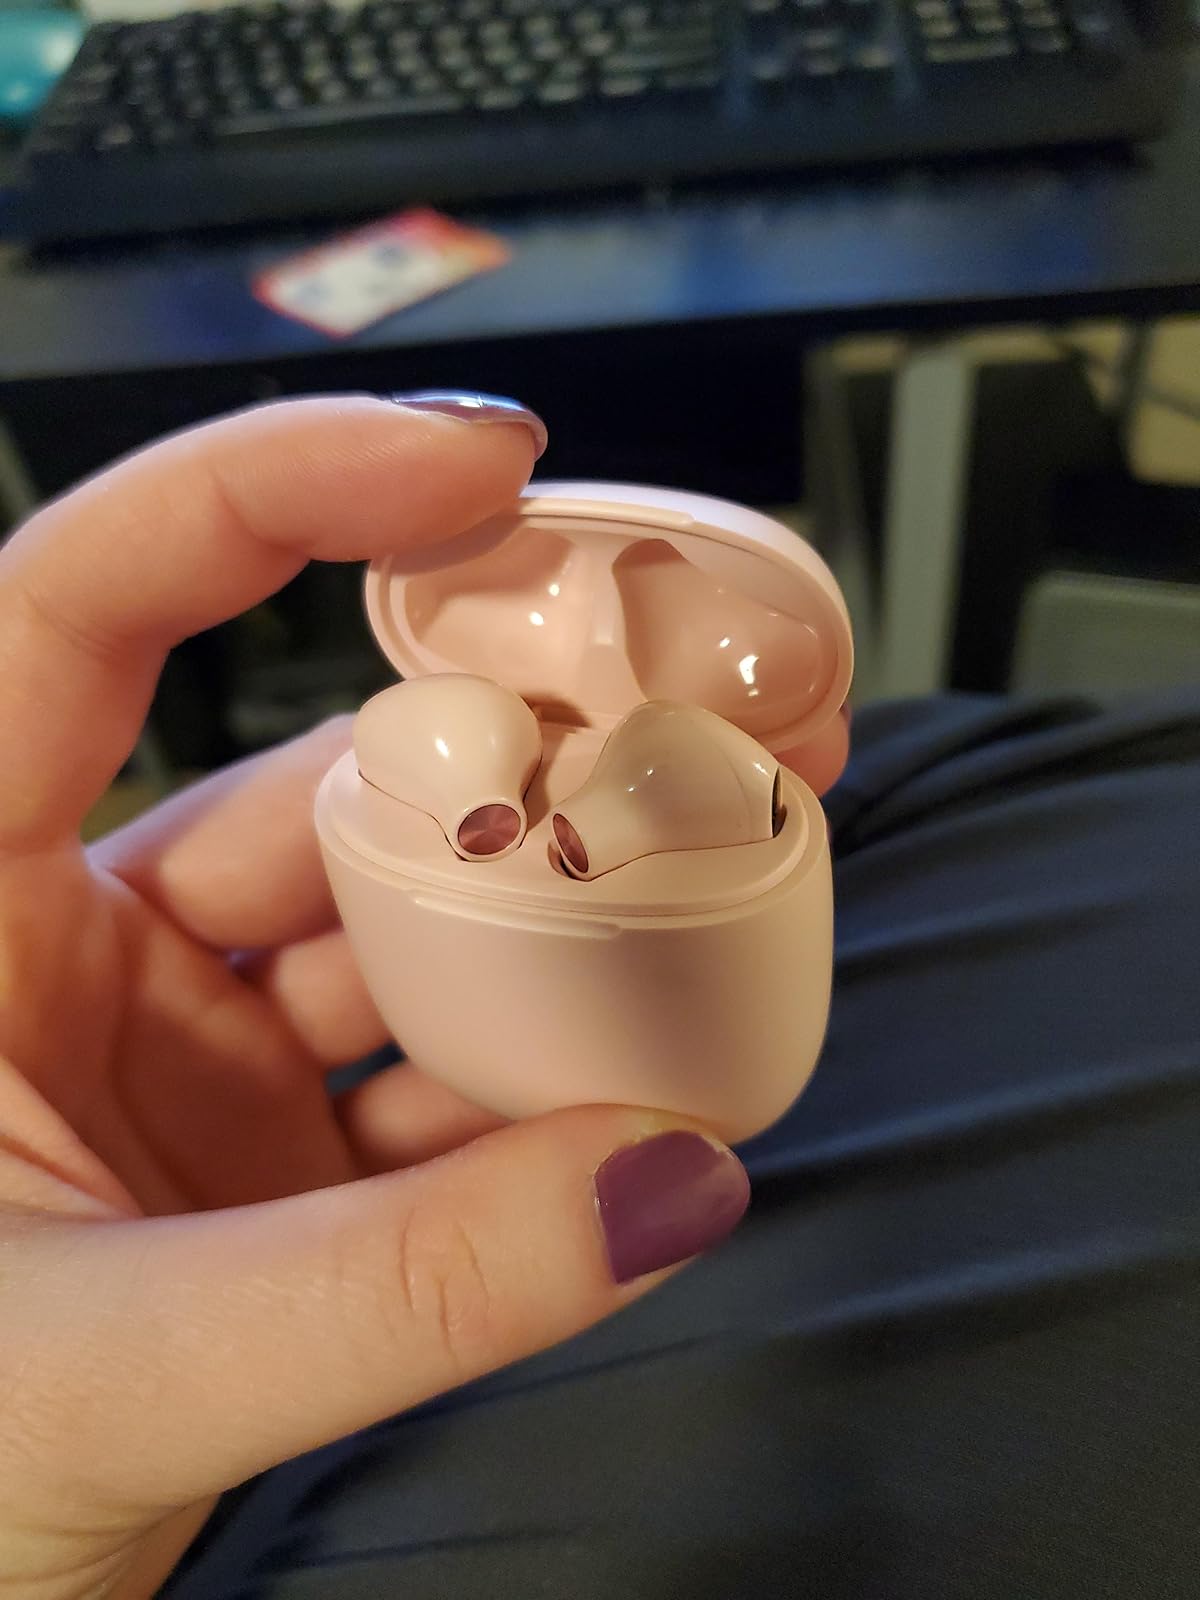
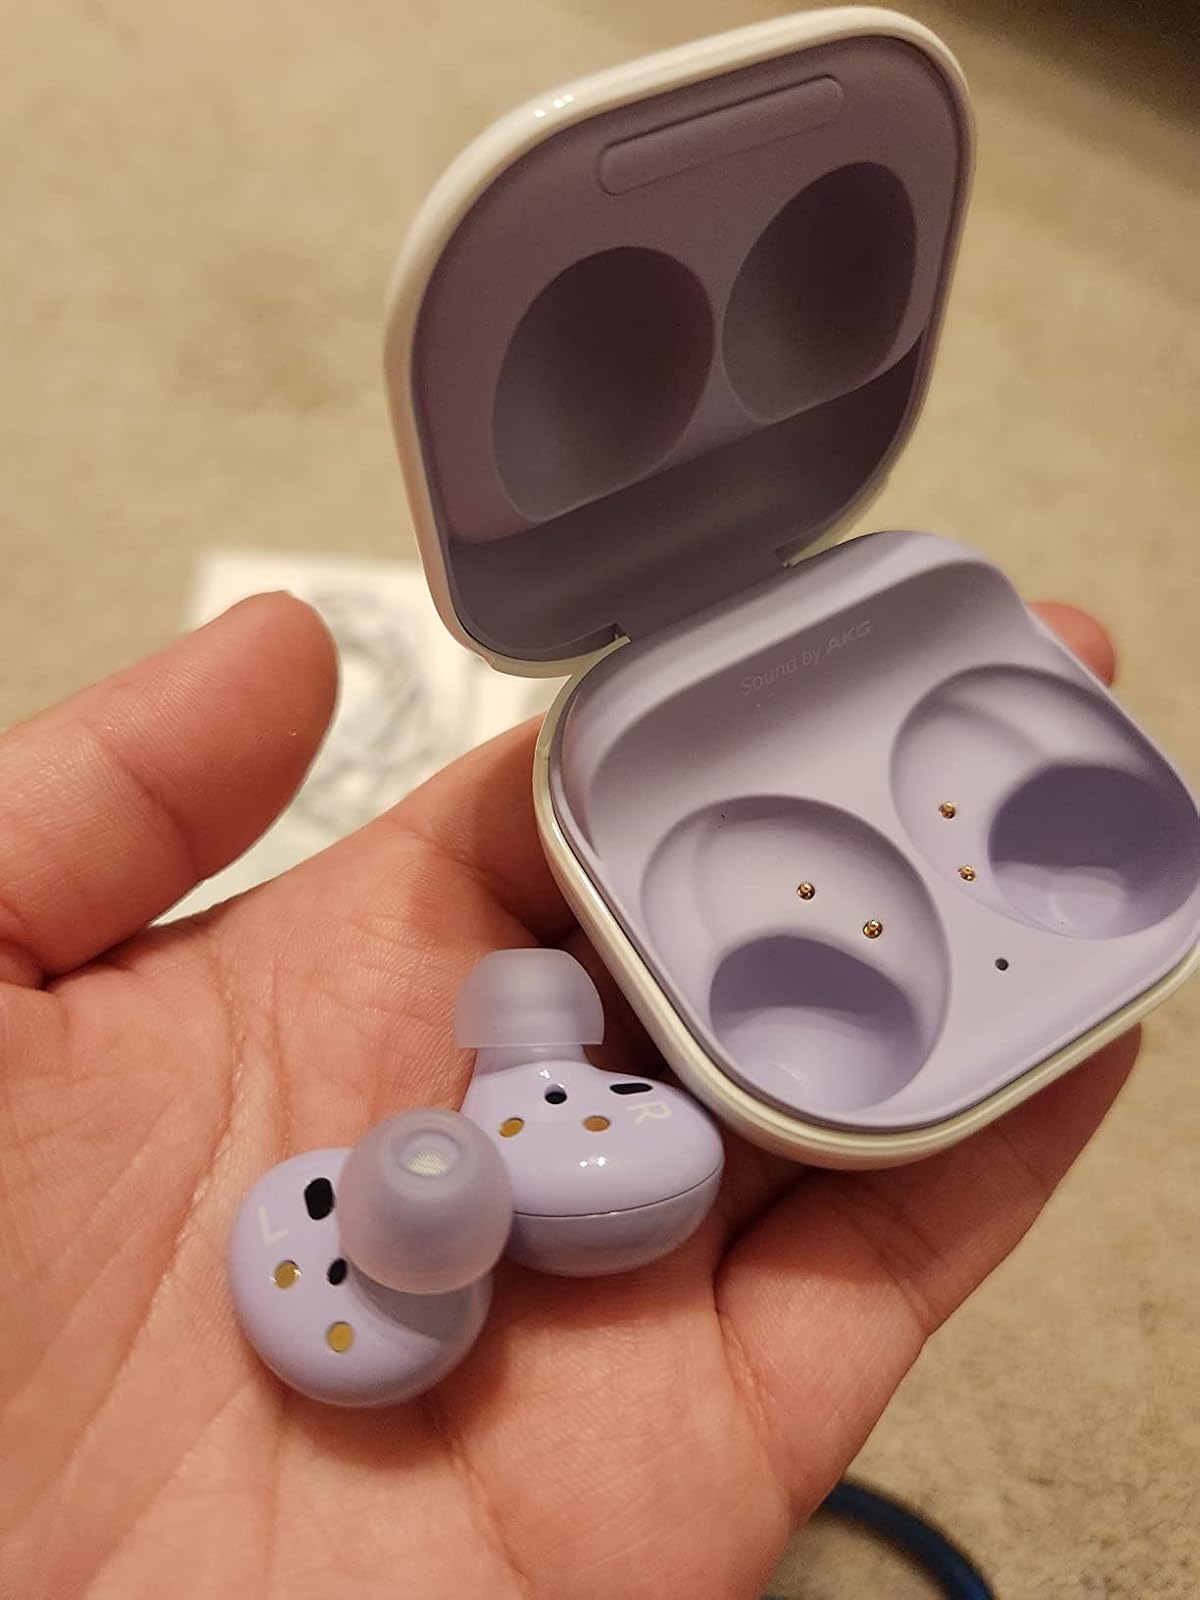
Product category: earbuds
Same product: no